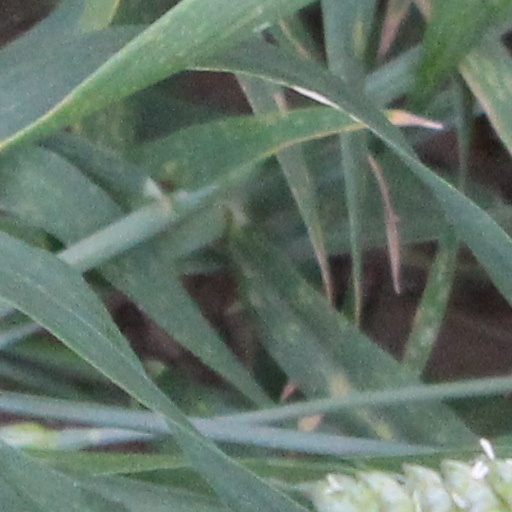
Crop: wheat